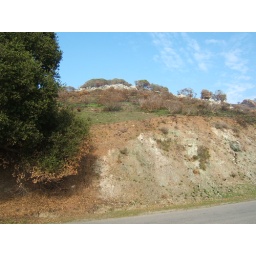
in the serpentine rock area, note the green color in the road cut-bank.